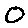
Label: 0